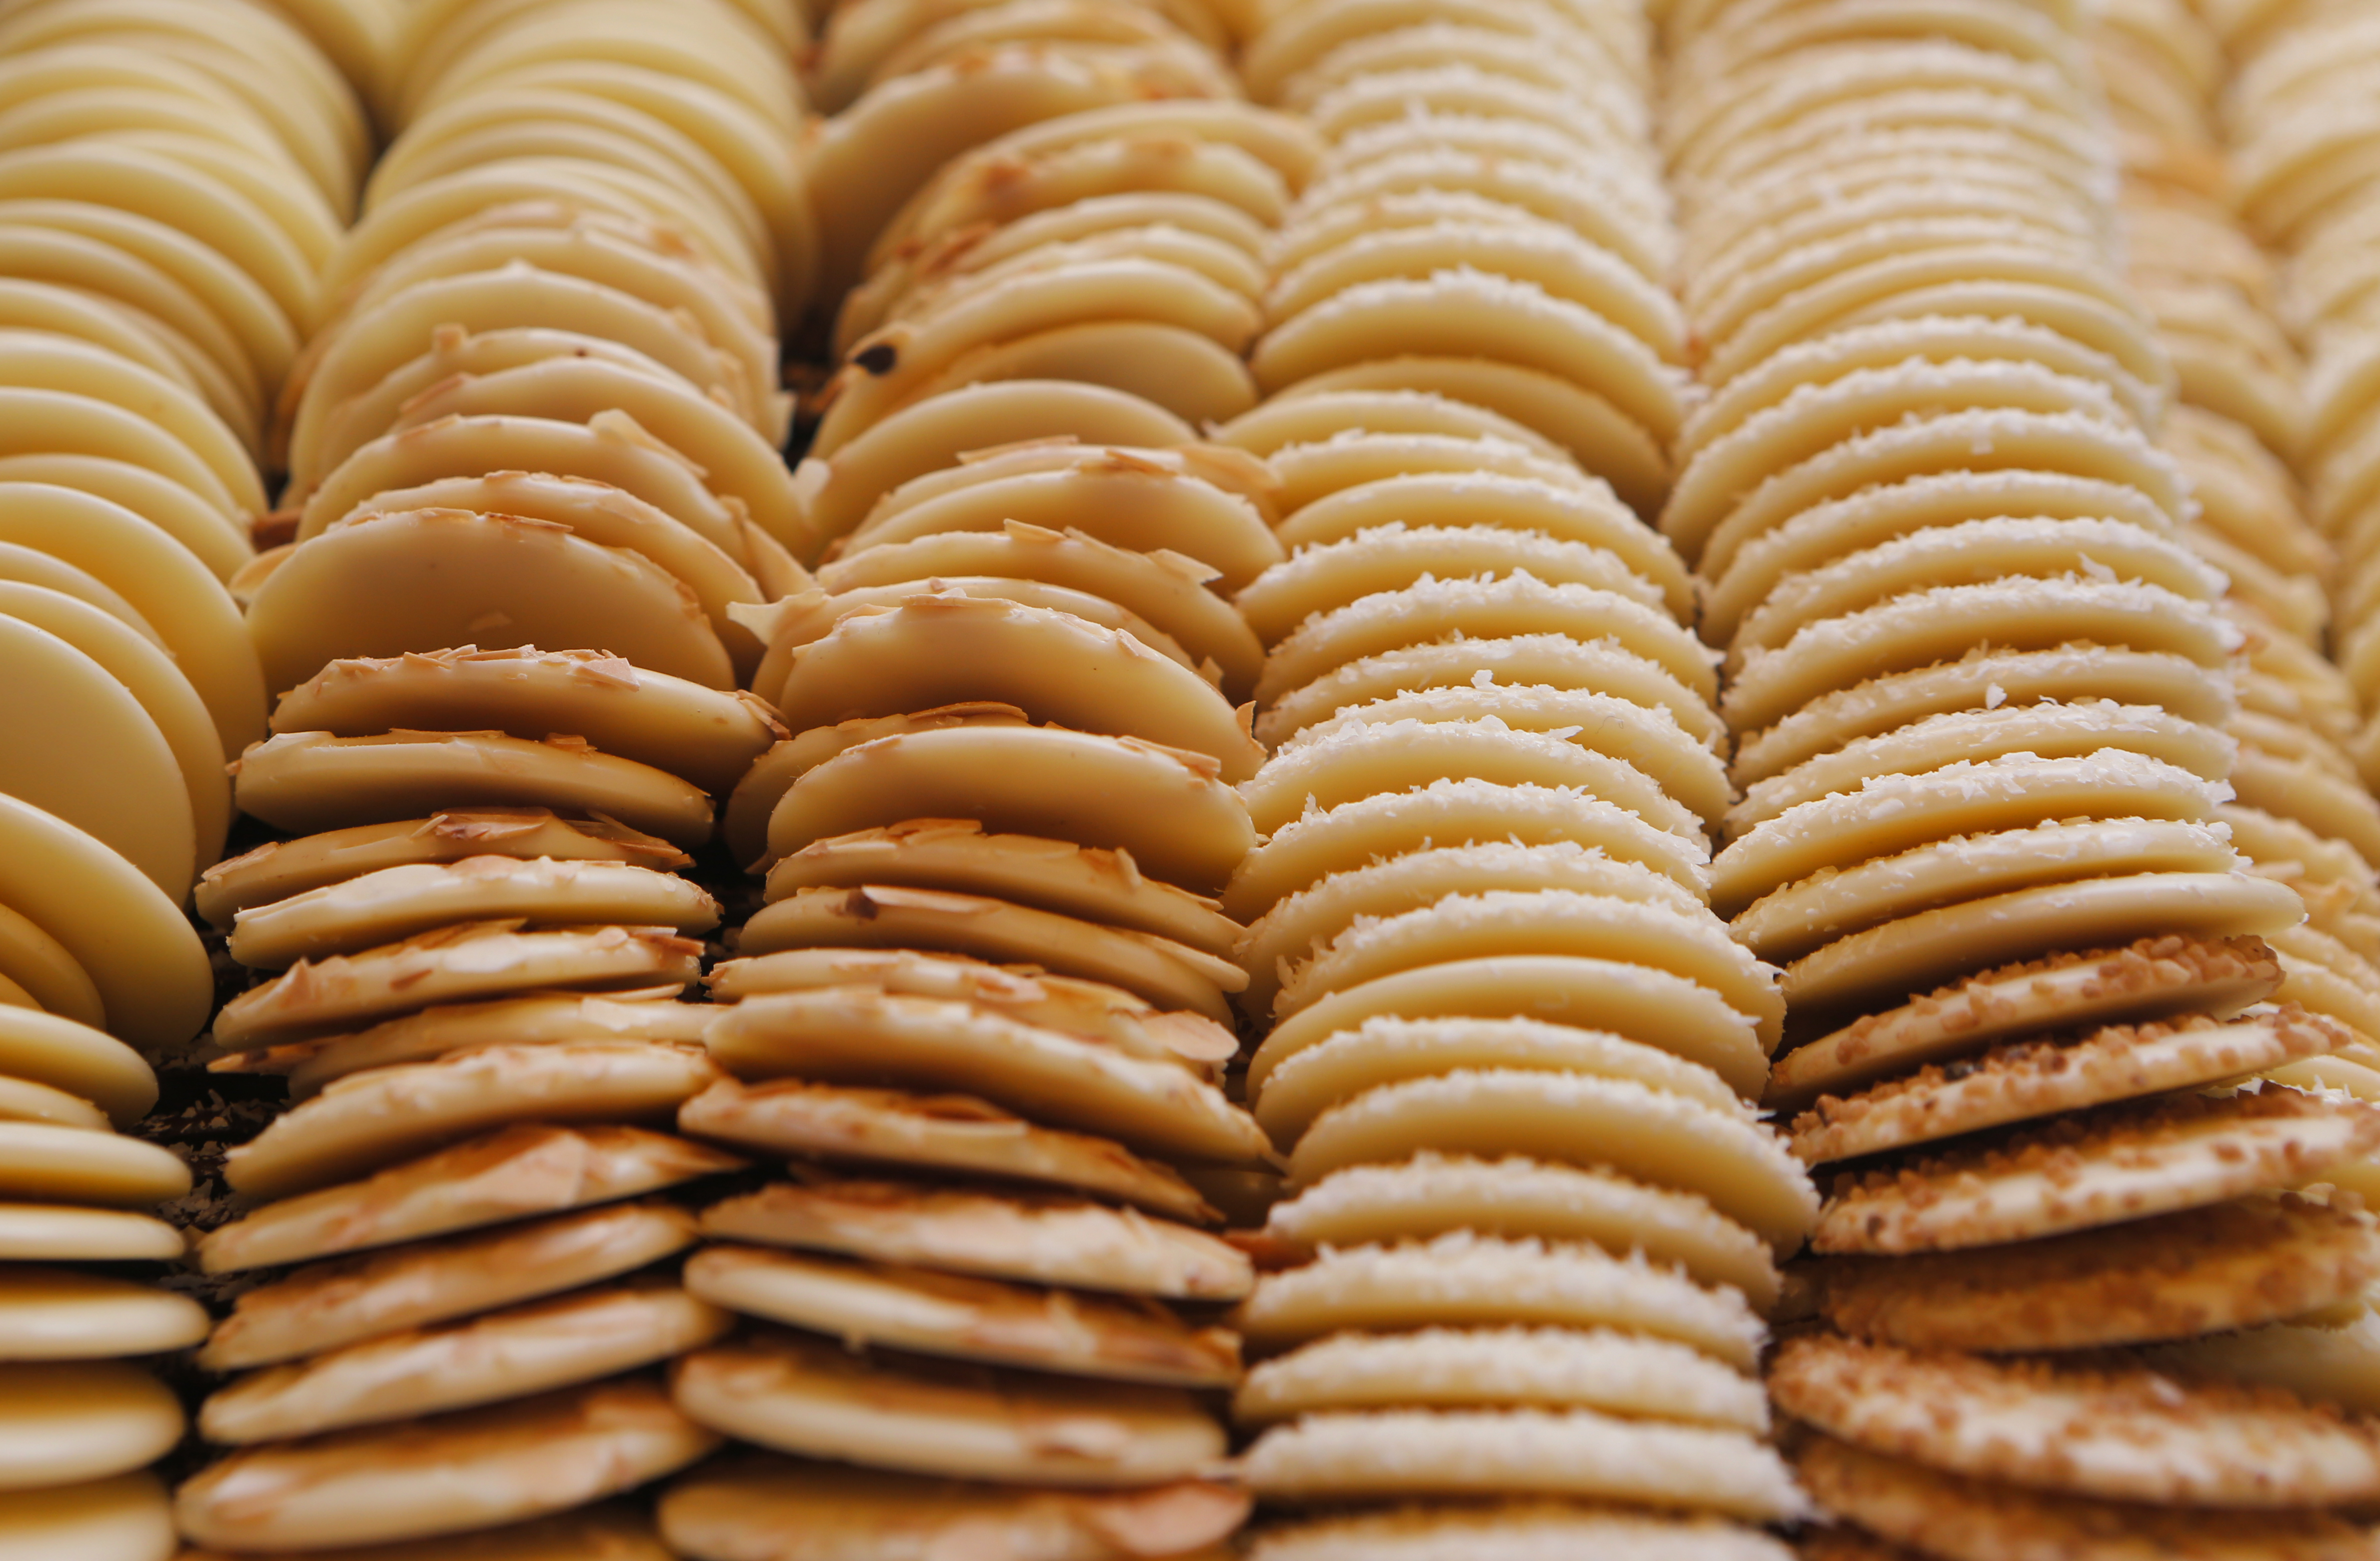
sweet, dish, food, produce, baking, biscuit, dessert, cuisine, almond, cookies, baked goods, biscuits, grass family, snack food, cookies and crackers